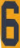
Number: 6